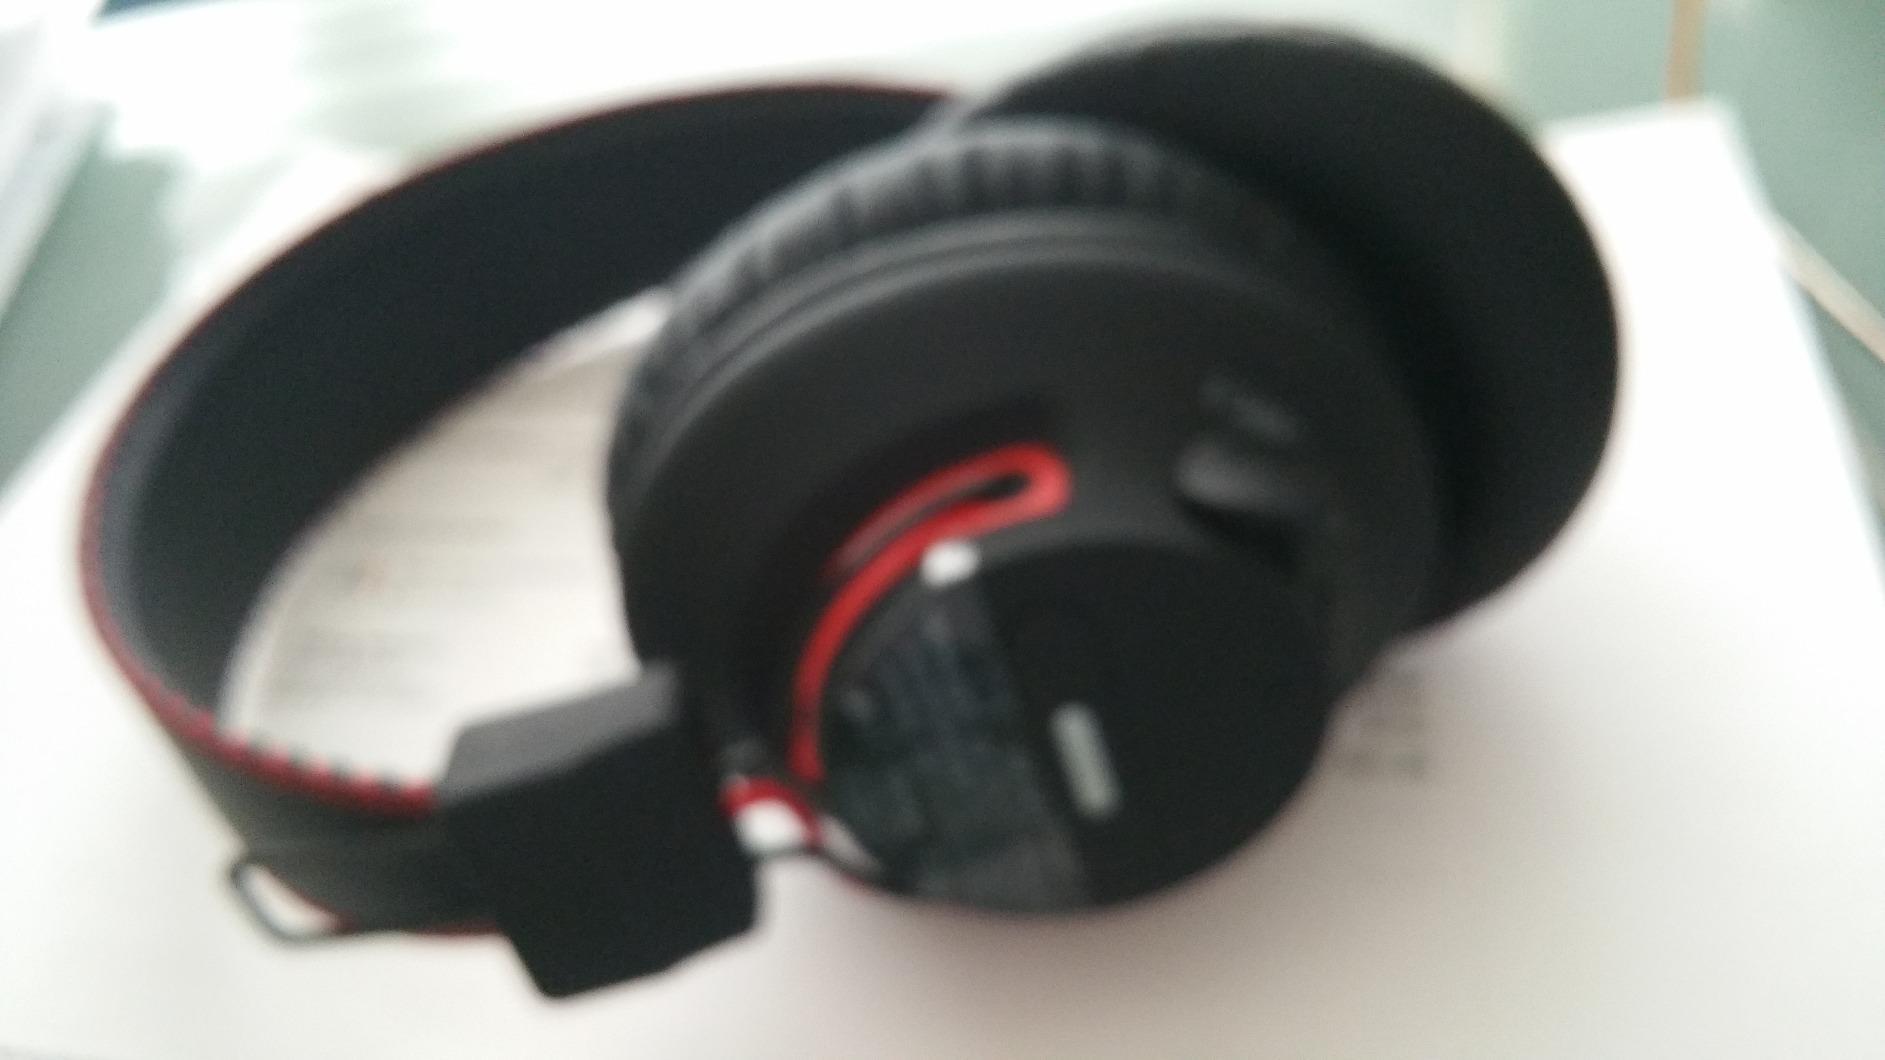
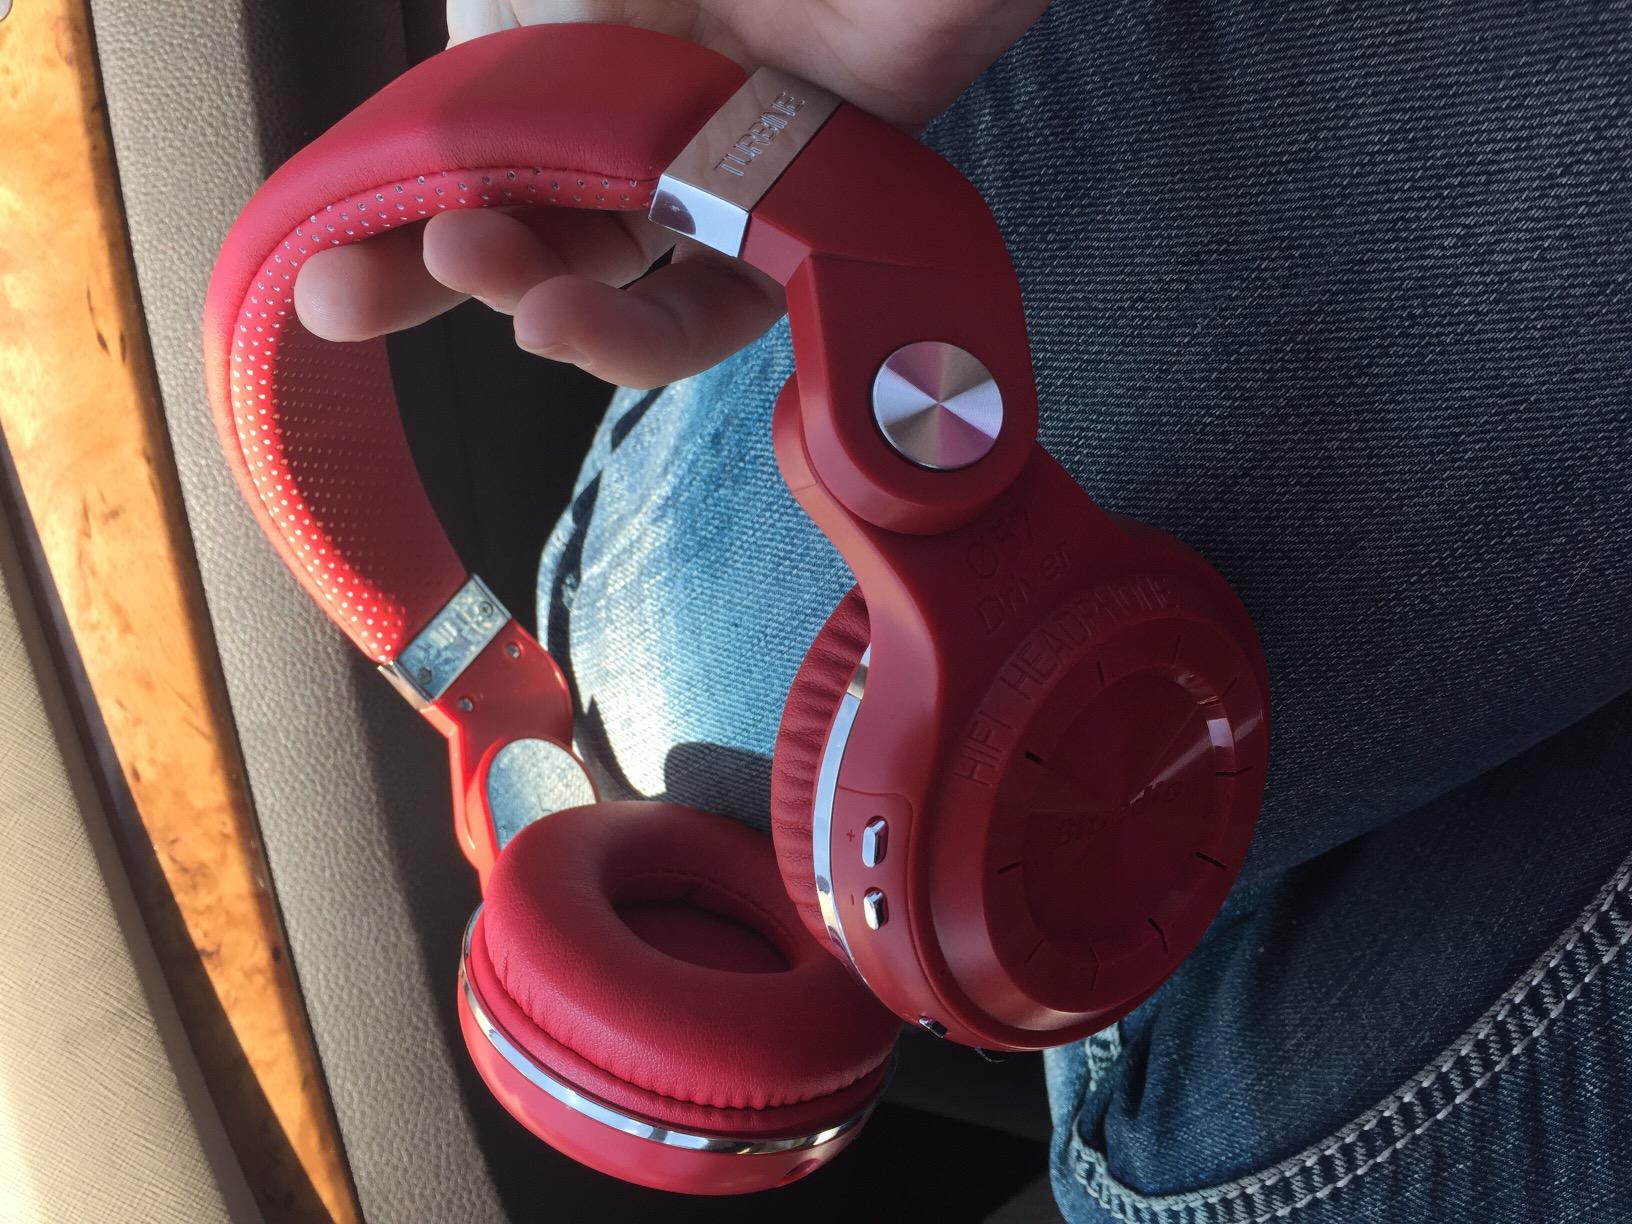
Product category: headphones
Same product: no